Valerie Singleton

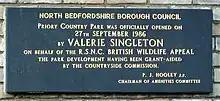
Plaque commemorating Singleton's opening of Priory Country Park

Having co-hosted a special programme about Metrication in July 1973, she joined "Nationwide" in October 1973 as the show's "Consumer Unit" presenter with Richard Stilgoe, later becoming one of the main hosts of the show. Singleton was the co-anchor of "Nationwide"s royal wedding coverage in November 1973. She left "Nationwide" in 1978 to present the BBC's late-night news programme "Tonight", replacing Sue Lawley. In 1980, she was the presenter of BBC2's series "A Kind of Childhood". She made a brief return to "Nationwide" in the summer of 1983, presenting a series of films looking at people forced to leave their homeland and settle in Britain.